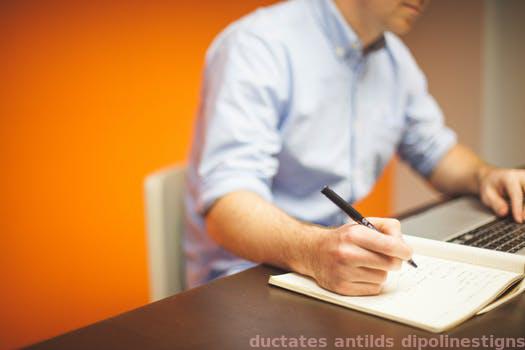
Label: Watermark